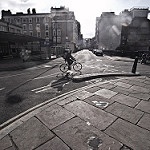
Scene: Outdoor